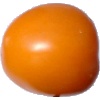
Label: Tomato Yellow 1